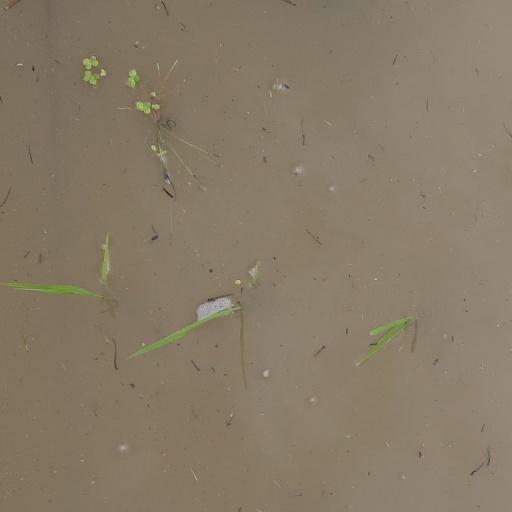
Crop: rice